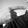
ASL letter: G